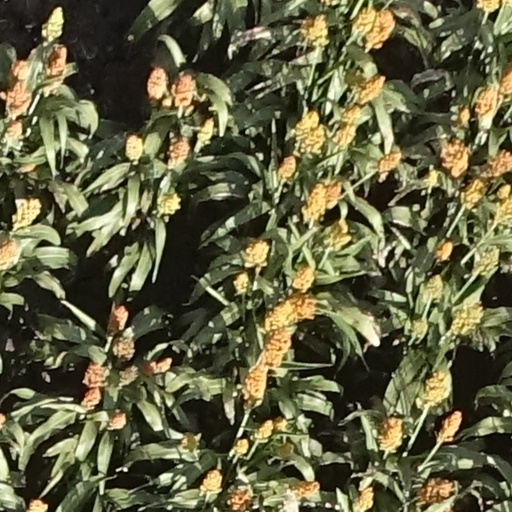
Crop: sorghum